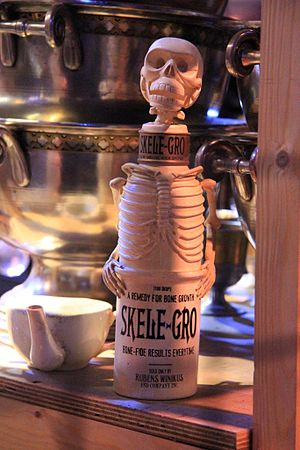
Magiske objekter i Harry Potter / Eliksirer
eliskir
Den følgende liste indeholder Magiske objekter i Harry Potter-serien. Alle disse ting eksisterer for personerne i J.K. Rowlings romanserie.